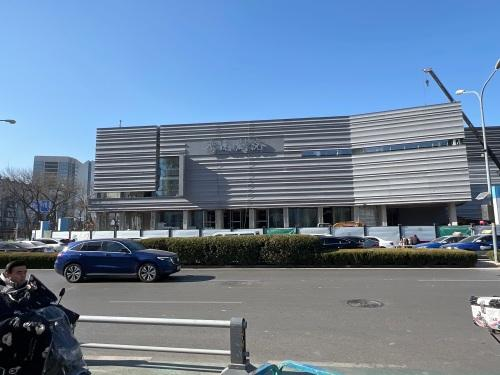
地标名称：济南剧院
所在城市：济南市·历下区